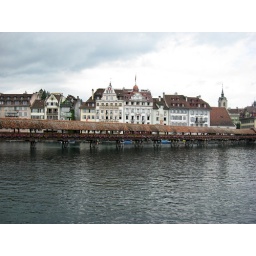
the oldest wooden bridge in Europe crossing the Reuss River in the city of Luzern.